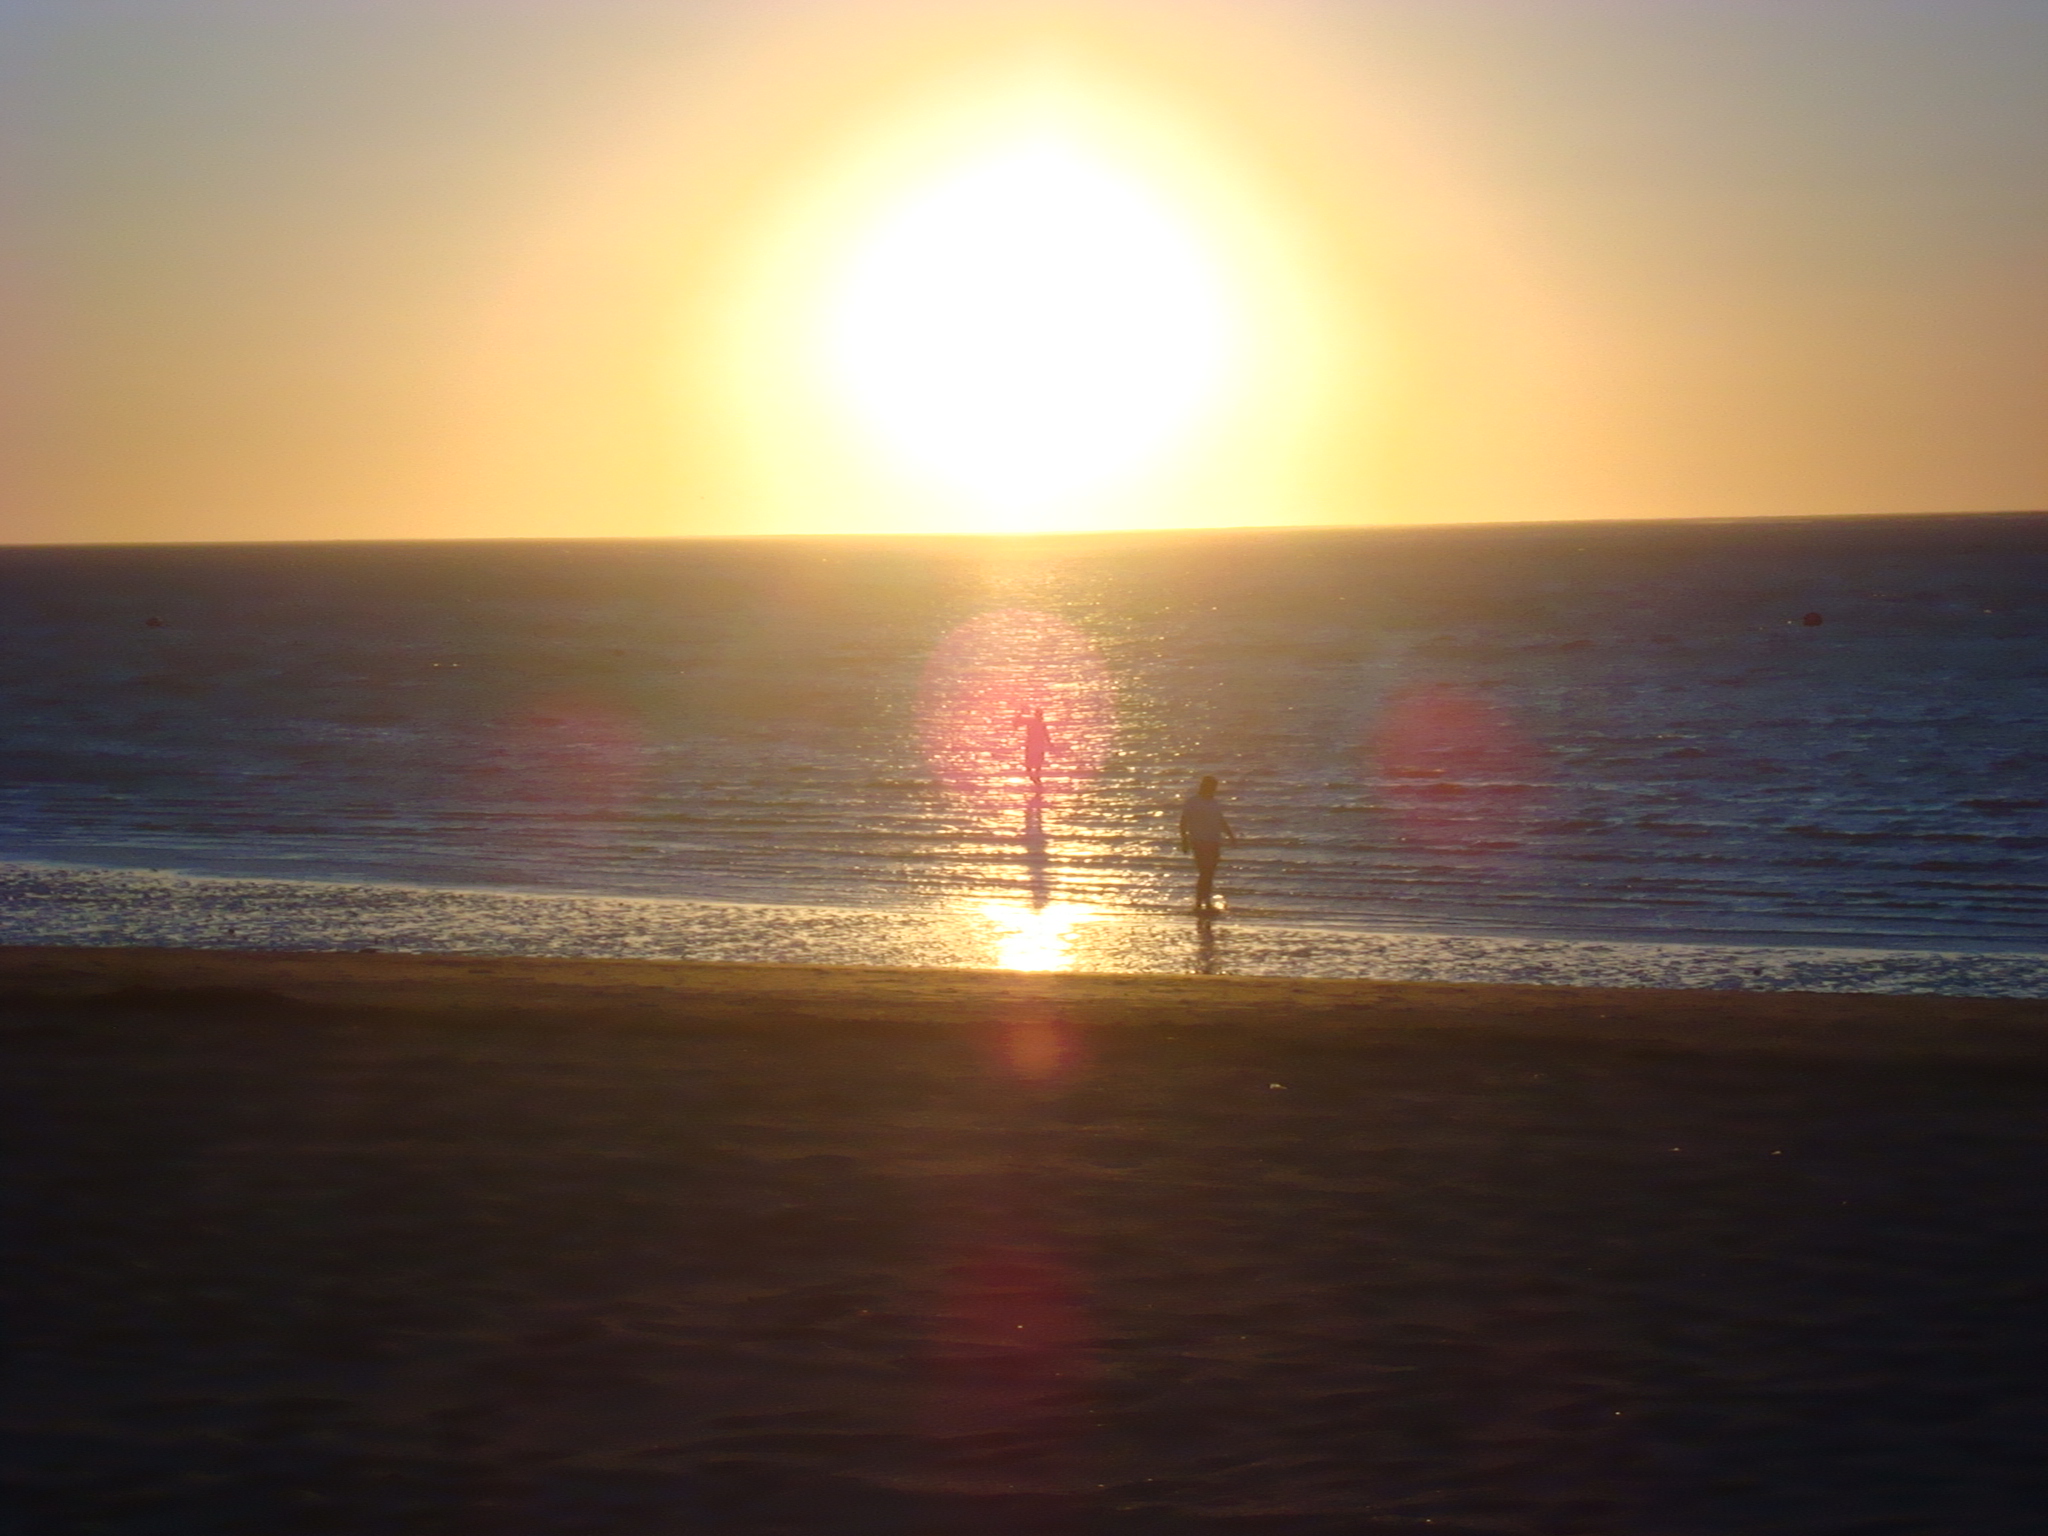
sky, horizon, sun, sea, ocean, sunrise, sunset, calm, evening, morning, beach, sunlight, wave, sound, coast, dusk, afterglow, red sky at morning, shore, dawn, astronomical object, wind wave, cloud, vacation, heat, lens flare